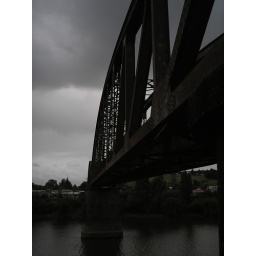
A gray bridge in gray water and gray sky